O2 Czech Republic

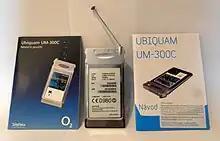
PC Card modem for O2's CDMA network with manuals

In 2004 it launched CDMA/1xEV-DO broadband wireless service (data-only) at 450 MHz, leveraging its legacy NMT network.